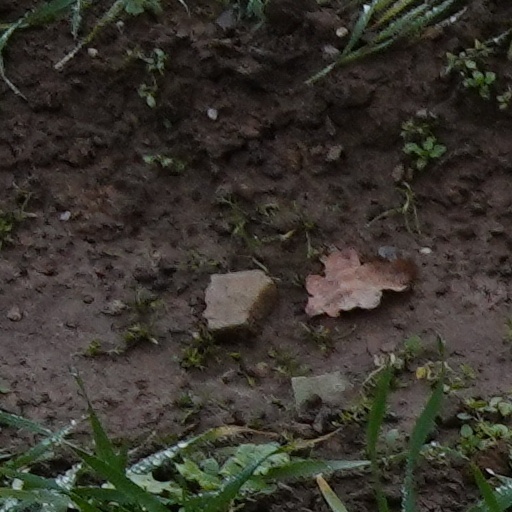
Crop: wheat